Toxicodryas pulverulenta

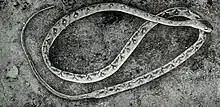
Juvenile colouration pattern

The specific name, "pulverulenta", means "dusted" or "powdery" in Latin. The common names, Fischer's cat snake and Fischer's tree snake, are in honour of German herpetologist Johann Gustav Fischer, who originally described this snake as a species new to science.